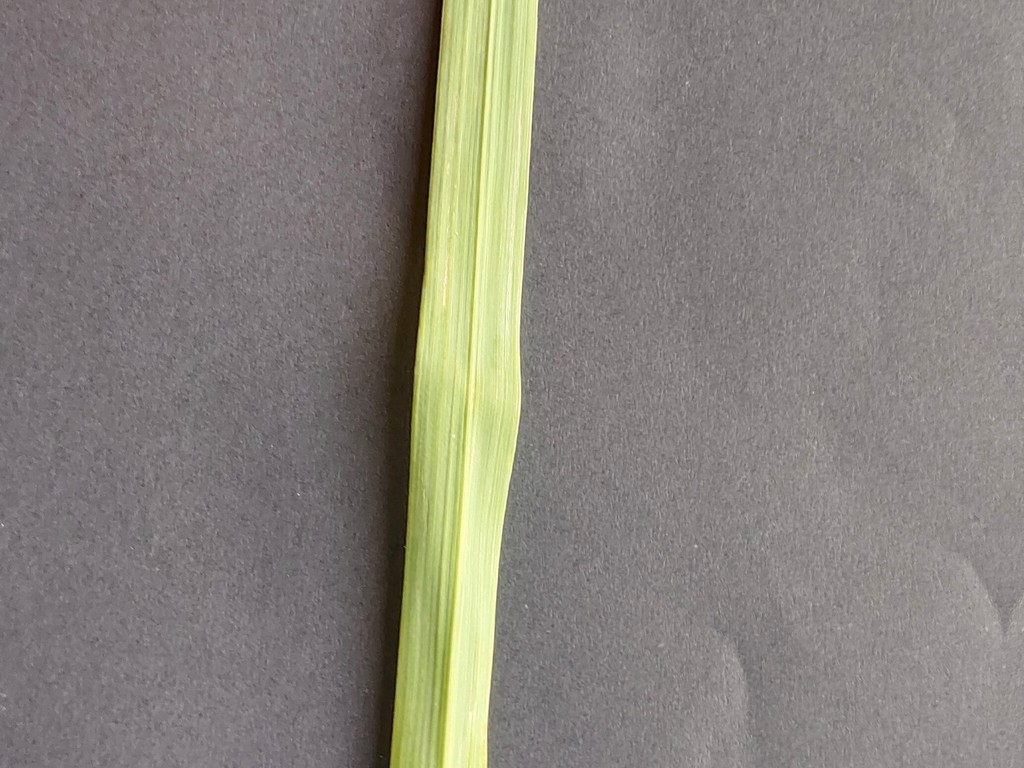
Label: Healthy